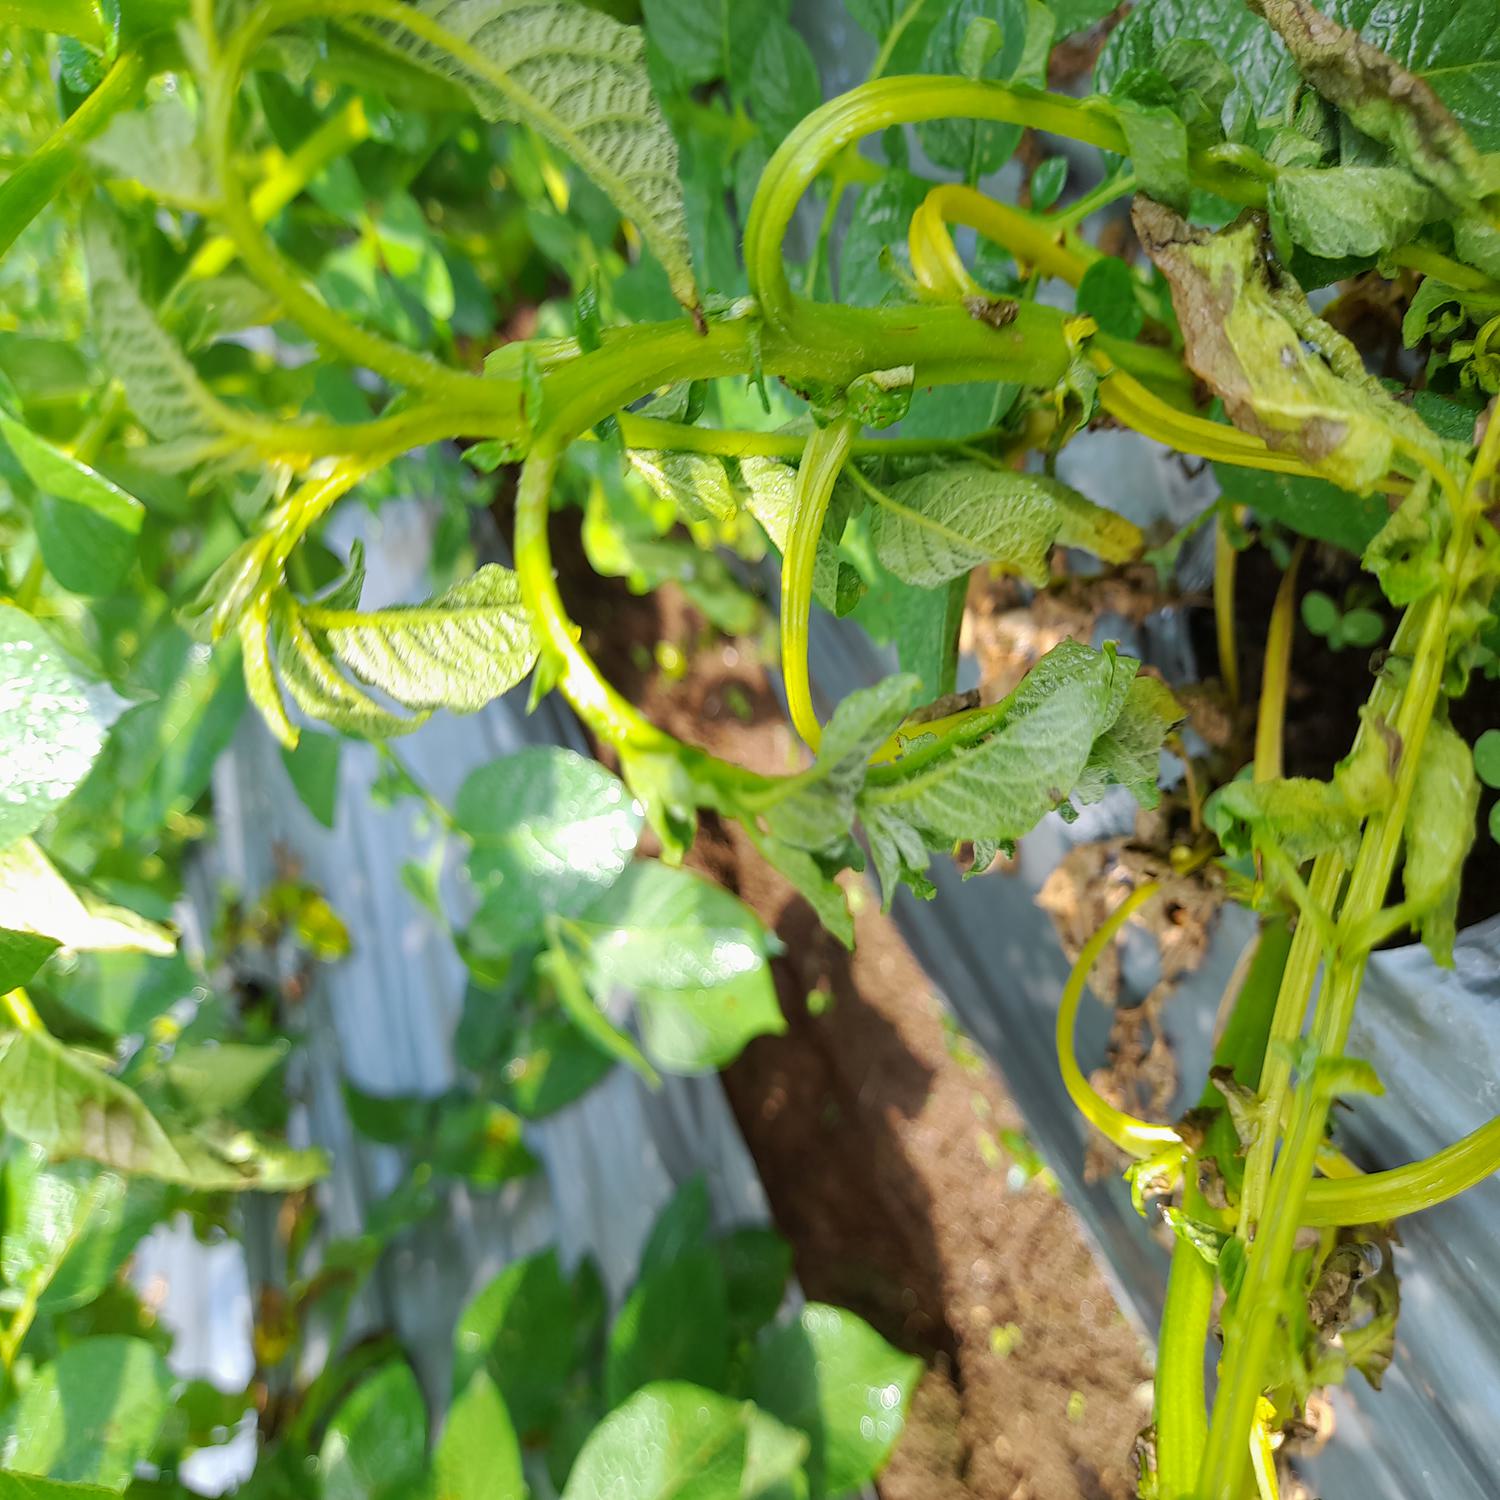
Label: Bacteria